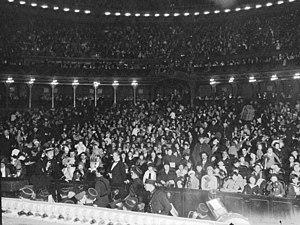
La fête de Noël 1932 dans la grande salle du Palais du Trocadéro à Paris. http://gallica.bnf.fr/ark:/12148/btv1b9028436b.r=fete.langFR
Le palais du Trocadéro était un édifice de la seconde moitié du XIXᵉ siècle, de tendance éclectique, d'inspirations mauresque et néo-byzantine. Situé dans le 16ᵉ arrondissement de Paris, sur la colline de Chaillot, entre la place du Trocadéro et les jardins du même nom, il était composé d'une salle de spectacle de 4 600 places prolongée de chaque côté par deux ailes courbées, accueillant chacune un musée, ainsi que des salles de conférences.